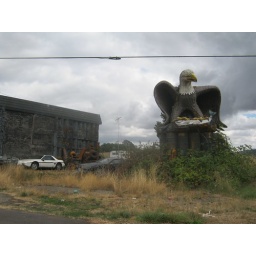
Scary and weird sculpture of an eagle with a fish in its talons sitting on top of a bunch of rusty barrels.